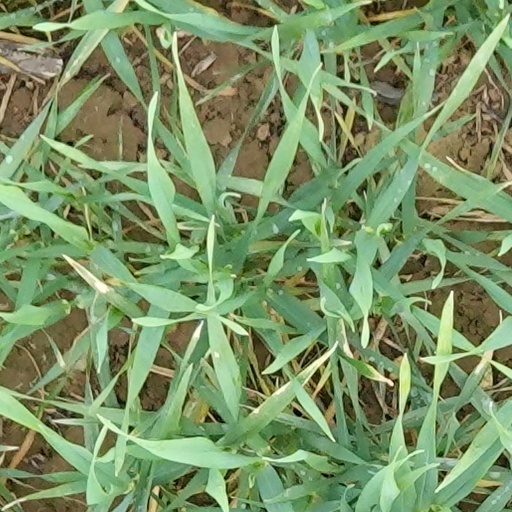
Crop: wheat